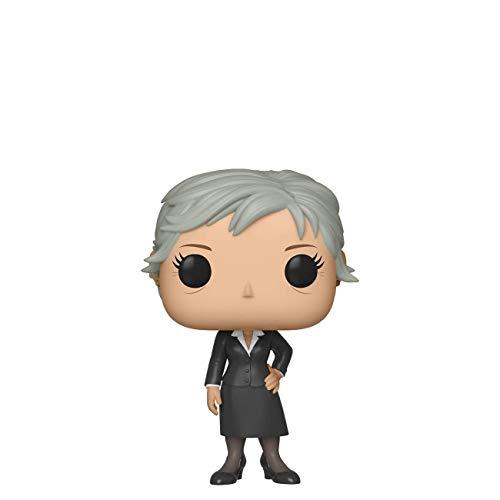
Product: Funko Pop! Movies: James Bond - M
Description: From James Bond, m, as a stylized POP vinyl from Funko.
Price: $9.18
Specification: ProductDimensions:2.5x2.5x3.8inches|ItemWeight:3.84ounces|ShippingWeight:4.2ounces(Viewshippingratesandpolicies)|ASIN:B07HJ88F7L|Itemmodelnumber:35682|Manufacturerrecommendedage:6yearsandup